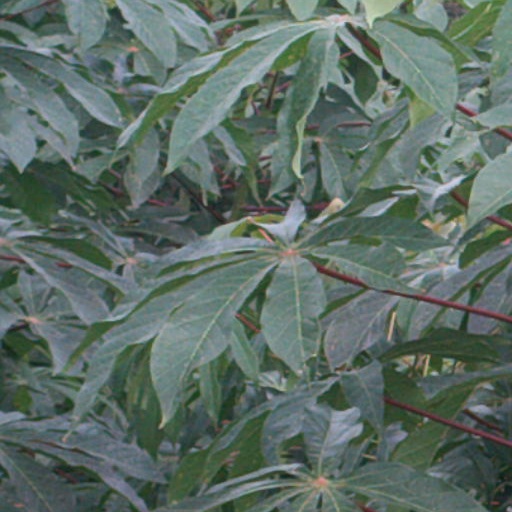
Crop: cassava